Brad Hunt (ice hockey)

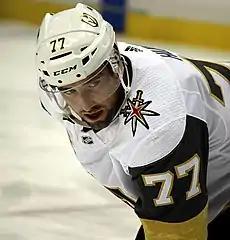
Hunt with the Vegas Golden Knights in 2018

Bradley Michael Hunt (born August 24, 1988) is a Canadian professional ice hockey defenceman who is currently an unrestricted free agent. He most recently played for the Hershey Bears of the American Hockey League (AHL). He previously played in the National Hockey League (NHL) with the Edmonton Oilers, St. Louis Blues, Nashville Predators, Vegas Golden Knights, Minnesota Wild, Vancouver Canucks and Colorado Avalanche. Hunt beginning his professional career in the American Hockey League (AHL) with the Chicago Wolves, where he was an All-Star in the 2012–13 season. He is considered undersized for a defenseman, but is known for possessing a hard slapshot.